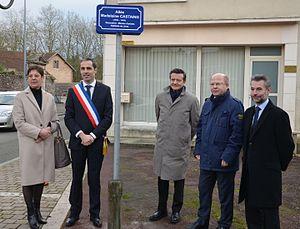
Inauguration de l'allée Madeleine Castaing
Lèves est une commune française située dans le département d'Eure-et-Loir en région Centre-Val de Loire. Les habitants sont les Lévois.
Madeleine Castaing, née Marie Madeleine Marcelle Magistry le 19 décembre 1894 à Chartres et morte le 17 décembre 1992 à Paris, est une antiquaire et décoratrice française.